Cyclone Steve

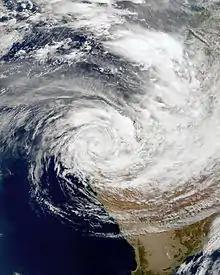
Steve after peak intensity on 7 March

Tropical Cyclone Steve was a tropical cyclone that affected northern Australia from 27 February 2000 until 11 March 2000. Cyclone Steve was noted for its longevity and traversal of northern and western Australia. It impacted on regions of northern Queensland, the Northern Territory and Western Australia before clearing to the south of the continent. Steve is the first known Australian cyclone to make four distinct landfalls in the country.